Rosendale (CDP), New York

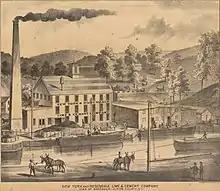
A lithograph depicting the New York and Rosendale Cement Company

The 1825 dolomite deposit was the "single largest natural cement deposit in the United States", encompassing between High Falls and Kingston. The cement was used in the construction of the Delaware & Hudson canal and quickly became the "primary impetus for the town to grow and prosper".